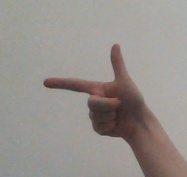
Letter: yaa